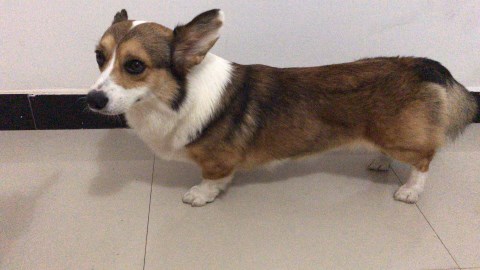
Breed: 2909-n000116-Cardigan